Naresh Gujral

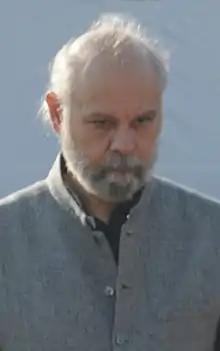

Naresh Gujral (born 19 May 1948) is a Chartered Accountant, Shiromani Akali Dal party politician and former a member of the Parliament of India representing Punjab in the Rajya Sabha, the upper house of the Indian Parliament.